Answer in natural language. Which point is closer to the camera taking this photo, point A  or point B? Choose between the following options: A or B
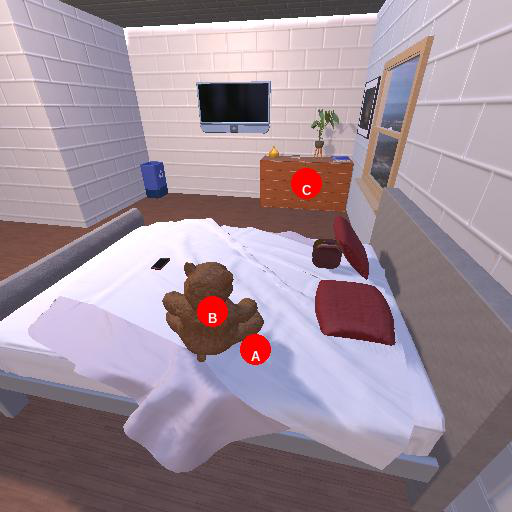
<answer>B</answer>